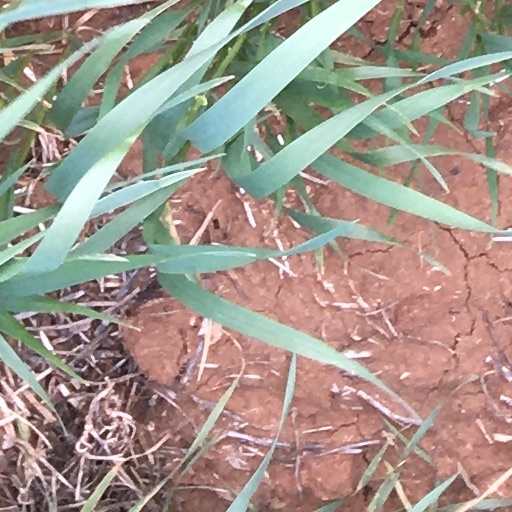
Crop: wheat